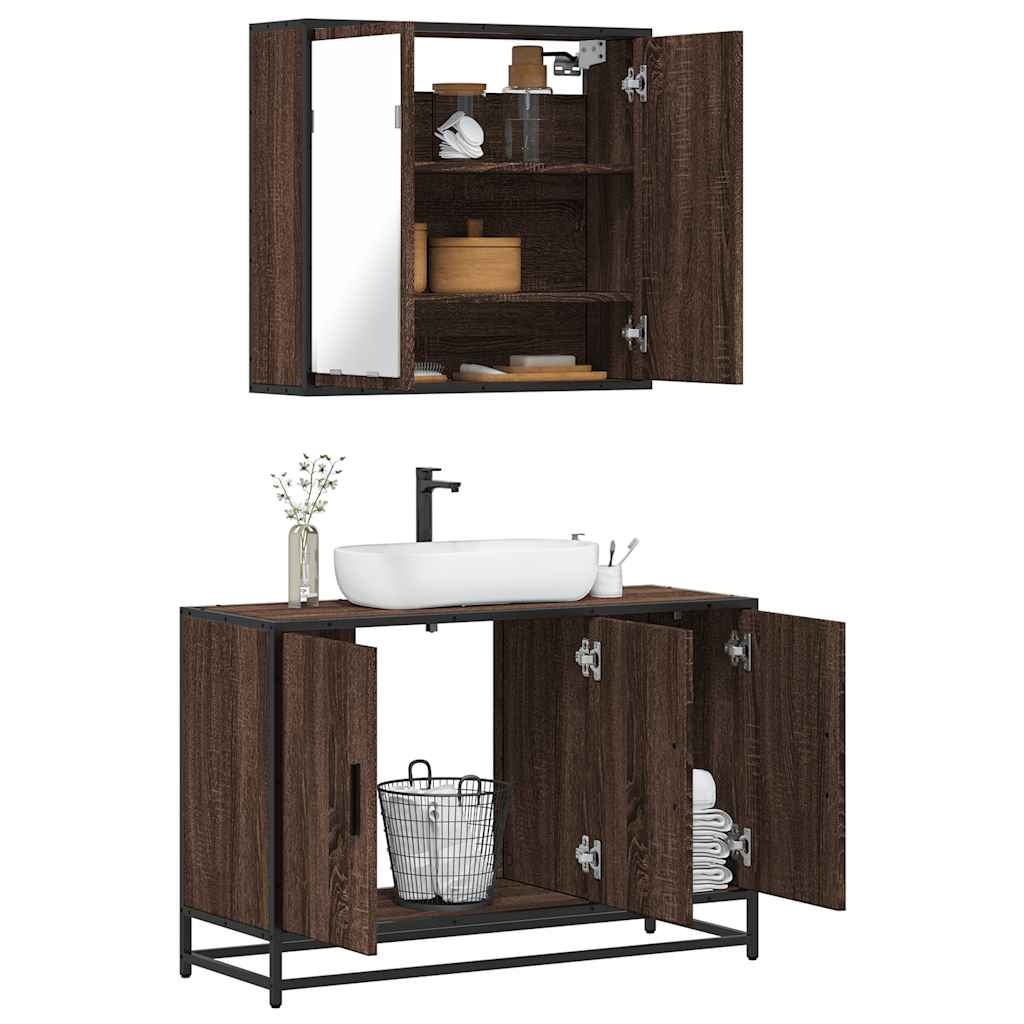
2-delige Badkamermeubelset bewerkt hout bruin eikenkleur
Deze trendy badkamermeubelset is een uitstekende aanvulling op je badkamer en geeft hem een nette en prachtige uitstraling! Stabiel en duurzaam materiaal: bewerkt hout is een duurzaam en stabiel materiaal met een glad oppervlak dat bestand is tegen vocht, kromtrekken en splijten. Hierdoor is het een betrouwbare keuze voor een verscheidenheid aan projecten. Stabiel en duurzaam frame: het metalen frame van de kast geeft je interieur een industriële stijl. Het is uitzonderlijk duurzaam en stabiel en biedt weerstand tegen corrosie. Voldoende opbergruimte: dit badkamermeubel biedt voldoende opbergruimte om je benodigdheden goed geordend en binnen handbereik te houden. Praktisch blad: het blad van de wastafelkast is voorzien van een gat, hij is dus ideaal voor onder een wastafel. Wandgemonteerde functie: de spiegelkast kan aan de muur gemonteerd worden, waardoor hij zeer geschikt is voor kamers met beperkte ruimte. Waarschuwing: Om kantelen te voorkomen moet dit product met de bijgeleverde bevestigingsmaterialen aan de muur gemonteerd worden. Goed om te weten: Schroeven en pluggen voor wandbevestiging zijn niet inbegrepen.We raden aan om schroeven en pluggen te gebruiken die geschikt zijn voor jouw muren. Raadpleeg in geval van twijfel een professional. Lees en volg zorgvuldig alle instructies.
Brand: vidaXL
Category: Furniture > Cabinets & Storage > Vanities > Bathroom Vanities > Bathroom Vanity Sets